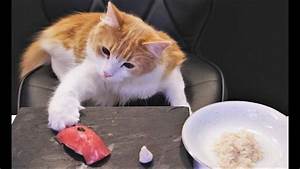
Label: gatto